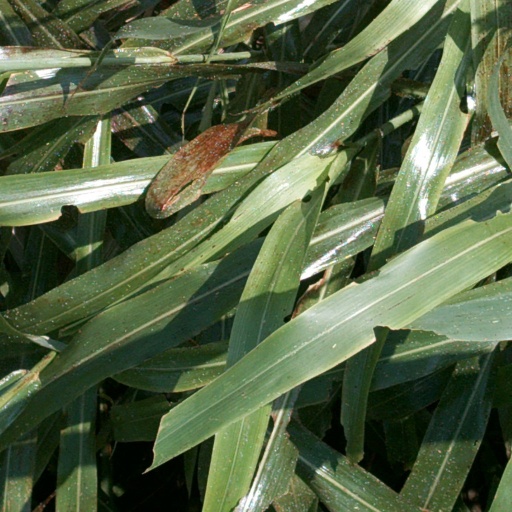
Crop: sorghum